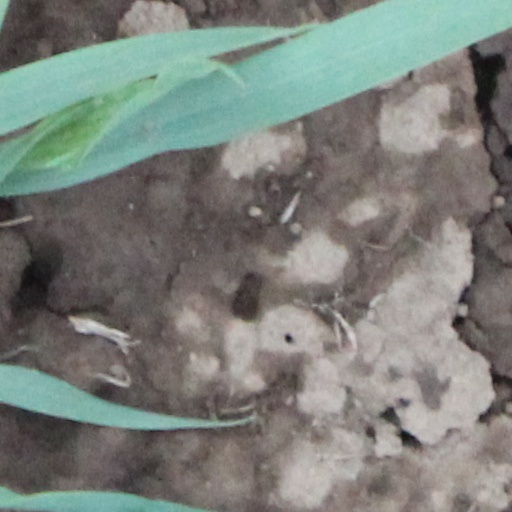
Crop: wheat